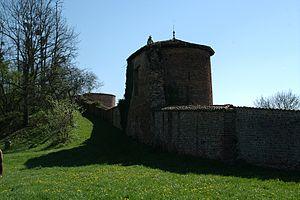
Châtillon-sur-Chalaronne, dans la Dombes, Ain.
La Porte de Villars est un monument situé en France sur la commune de Châtillon-sur-Chalaronne, dans le département de l'Ain en région Auvergne-Rhône-Alpes.